Ultra sheer

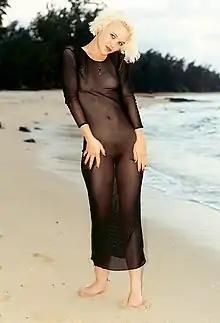
A woman wearing ultra sheer fabric on a beach

Ultra sheer refers to very light deniers of stockings or pantyhose, usually 10 or less. The denier of a stocking refers to the thickness of the nylon yarn used in the fabric. The greater the denier, the more durable the material and less prone to tearing (or "getting a run"). Ultra sheer stockings have a very light transparency and a high sheen.